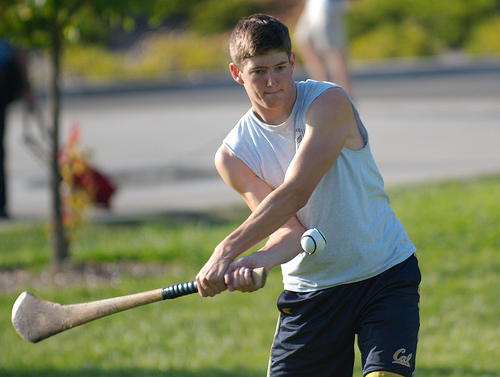
question: どんな天気ですか？
answer: 晴れです。

question: そこには誰かいますか？
answer: 3人います。

question: どんな場所ですか？
answer: 公園の様な場所です。

question: 床はどうなっていますか？
answer: 手前は芝生が生い茂っている地面で奥はコンクリートの道になっています。

question: 手前にいる人は何をしていますか？
answer: 野球ボールをバットで打ち返そうとしています。

question: 野球ボールはどこにありますか？
answer: ちょい右寄りの真ん中の方にあります。

question: 手前にいる人はどんな格好ですか？
answer: 白のタンクトップに黒っぽいズボンを履いています。

question: バットの色は何色ですか？
answer: 茶色っぽい色です。